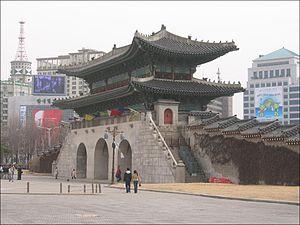
Gwanghwamun ou Porte de Gwanghwa est la porte principale du palais de Gyeongbokgung, dans l'arrondissement Jongno-gu, au cœur de la ville de Séoul en Corée du Sud.